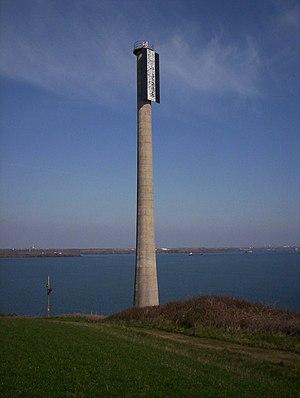
Le feu de Watwick Point est un feu directionnel situé près de Dale dans le comté de Pembrokeshire, au Pays de Galles. Il est géré par l'autorité portuaire de Milford Haven.